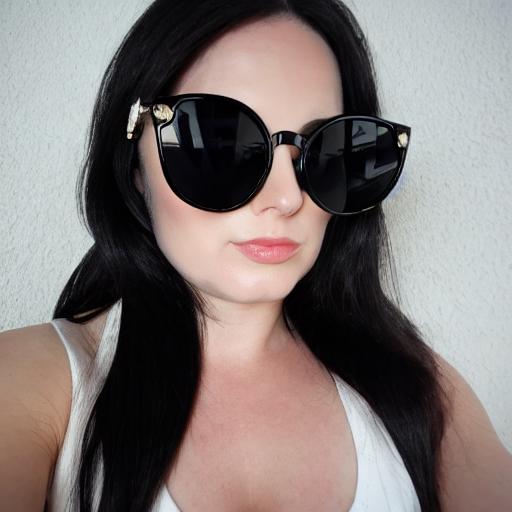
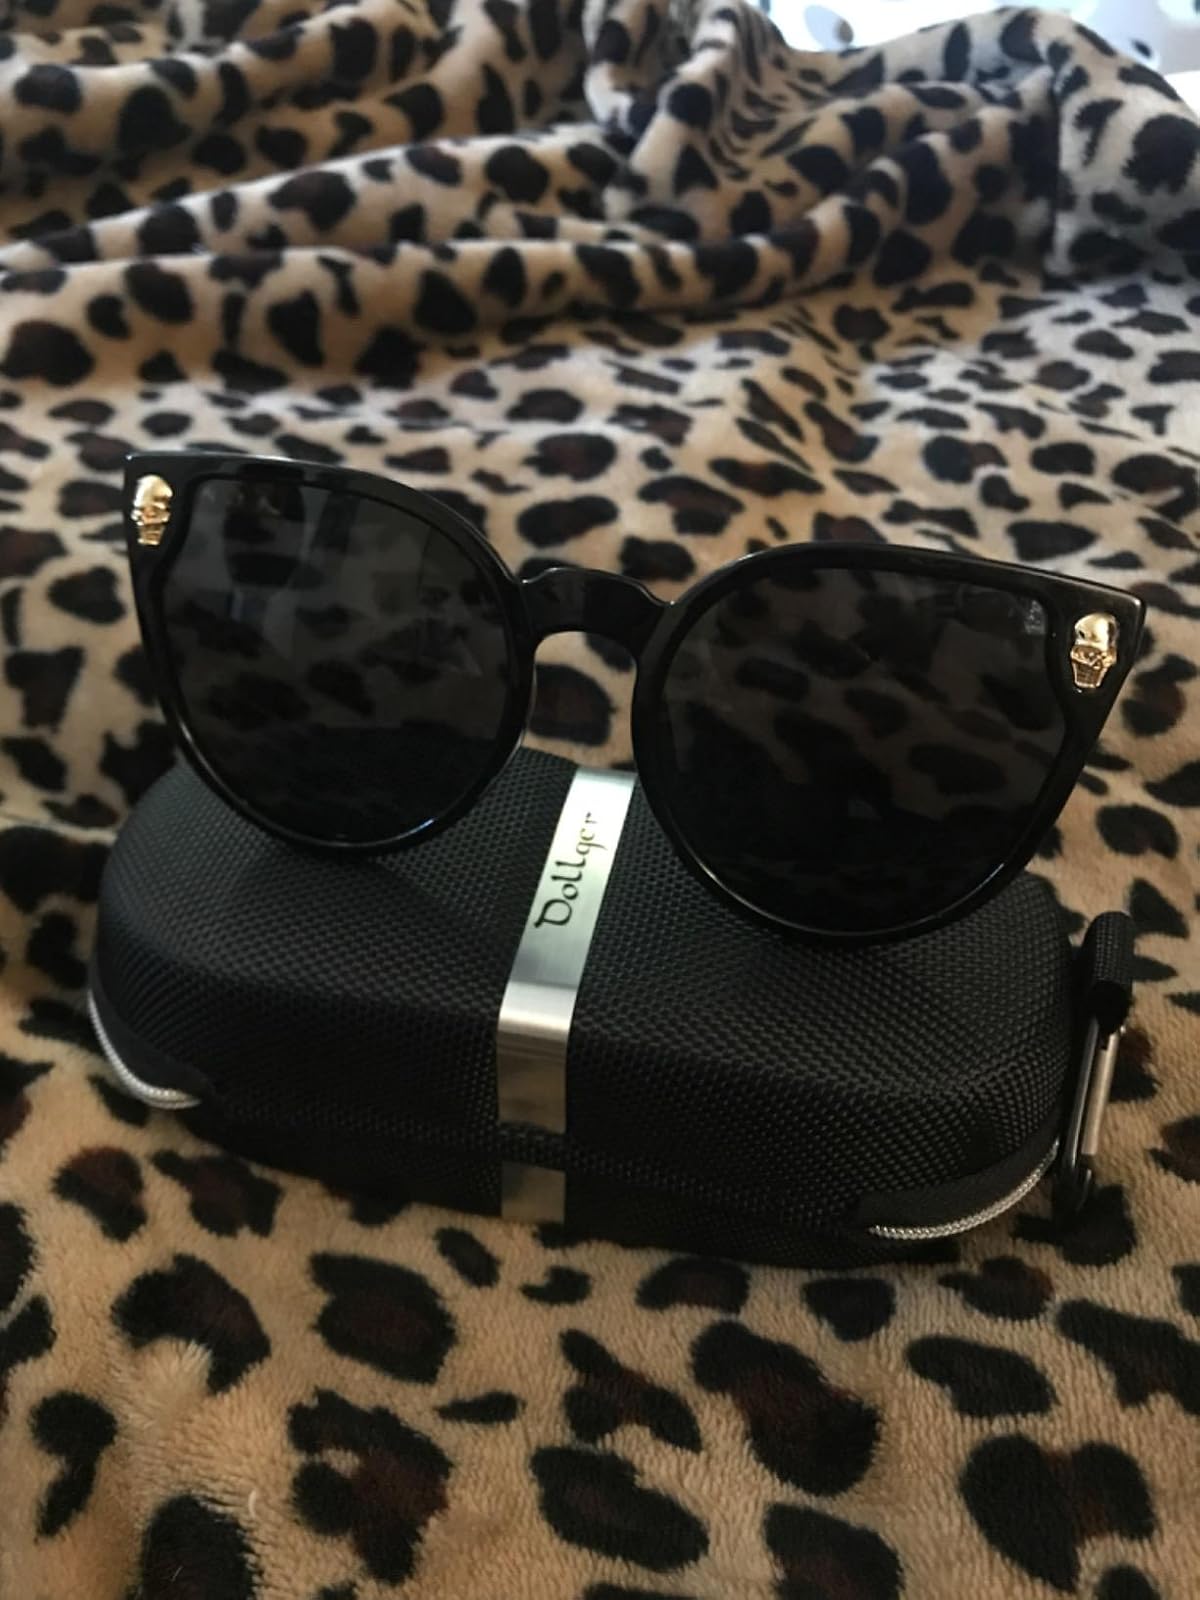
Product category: accessories_sunglasses
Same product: no